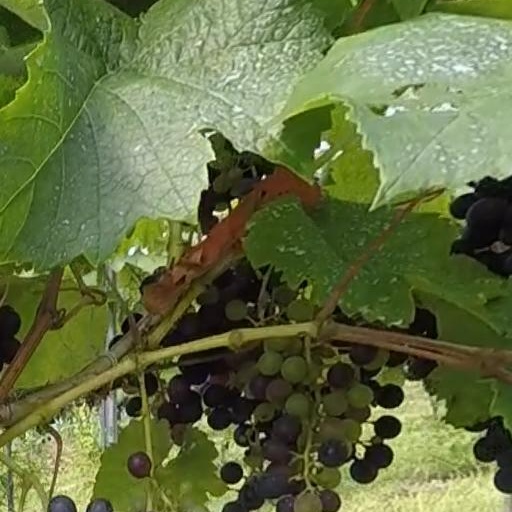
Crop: grape